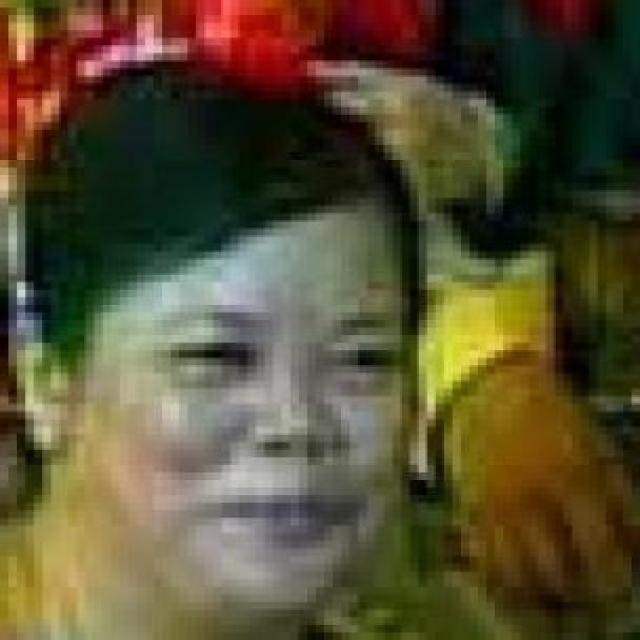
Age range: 45-64